The Rock (film)

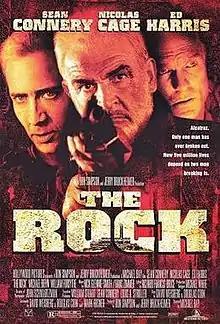
Theatrical release poster

The Rock is a 1996 American action thriller film directed by Michael Bay, produced by Don Simpson and Jerry Bruckheimer, and written by David Weisberg, Douglas S. Cook and Mark Rosner. It stars Sean Connery, Nicolas Cage and Ed Harris, with supporting roles played by Michael Biehn, William Forsythe, David Morse, Tony Todd and John Spencer. Connery plays a former SAS captain and Cage an FBI chemist, who must rescue hostages from a rogue group of Force Recon Marines on Alcatraz Island.